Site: brandenburg
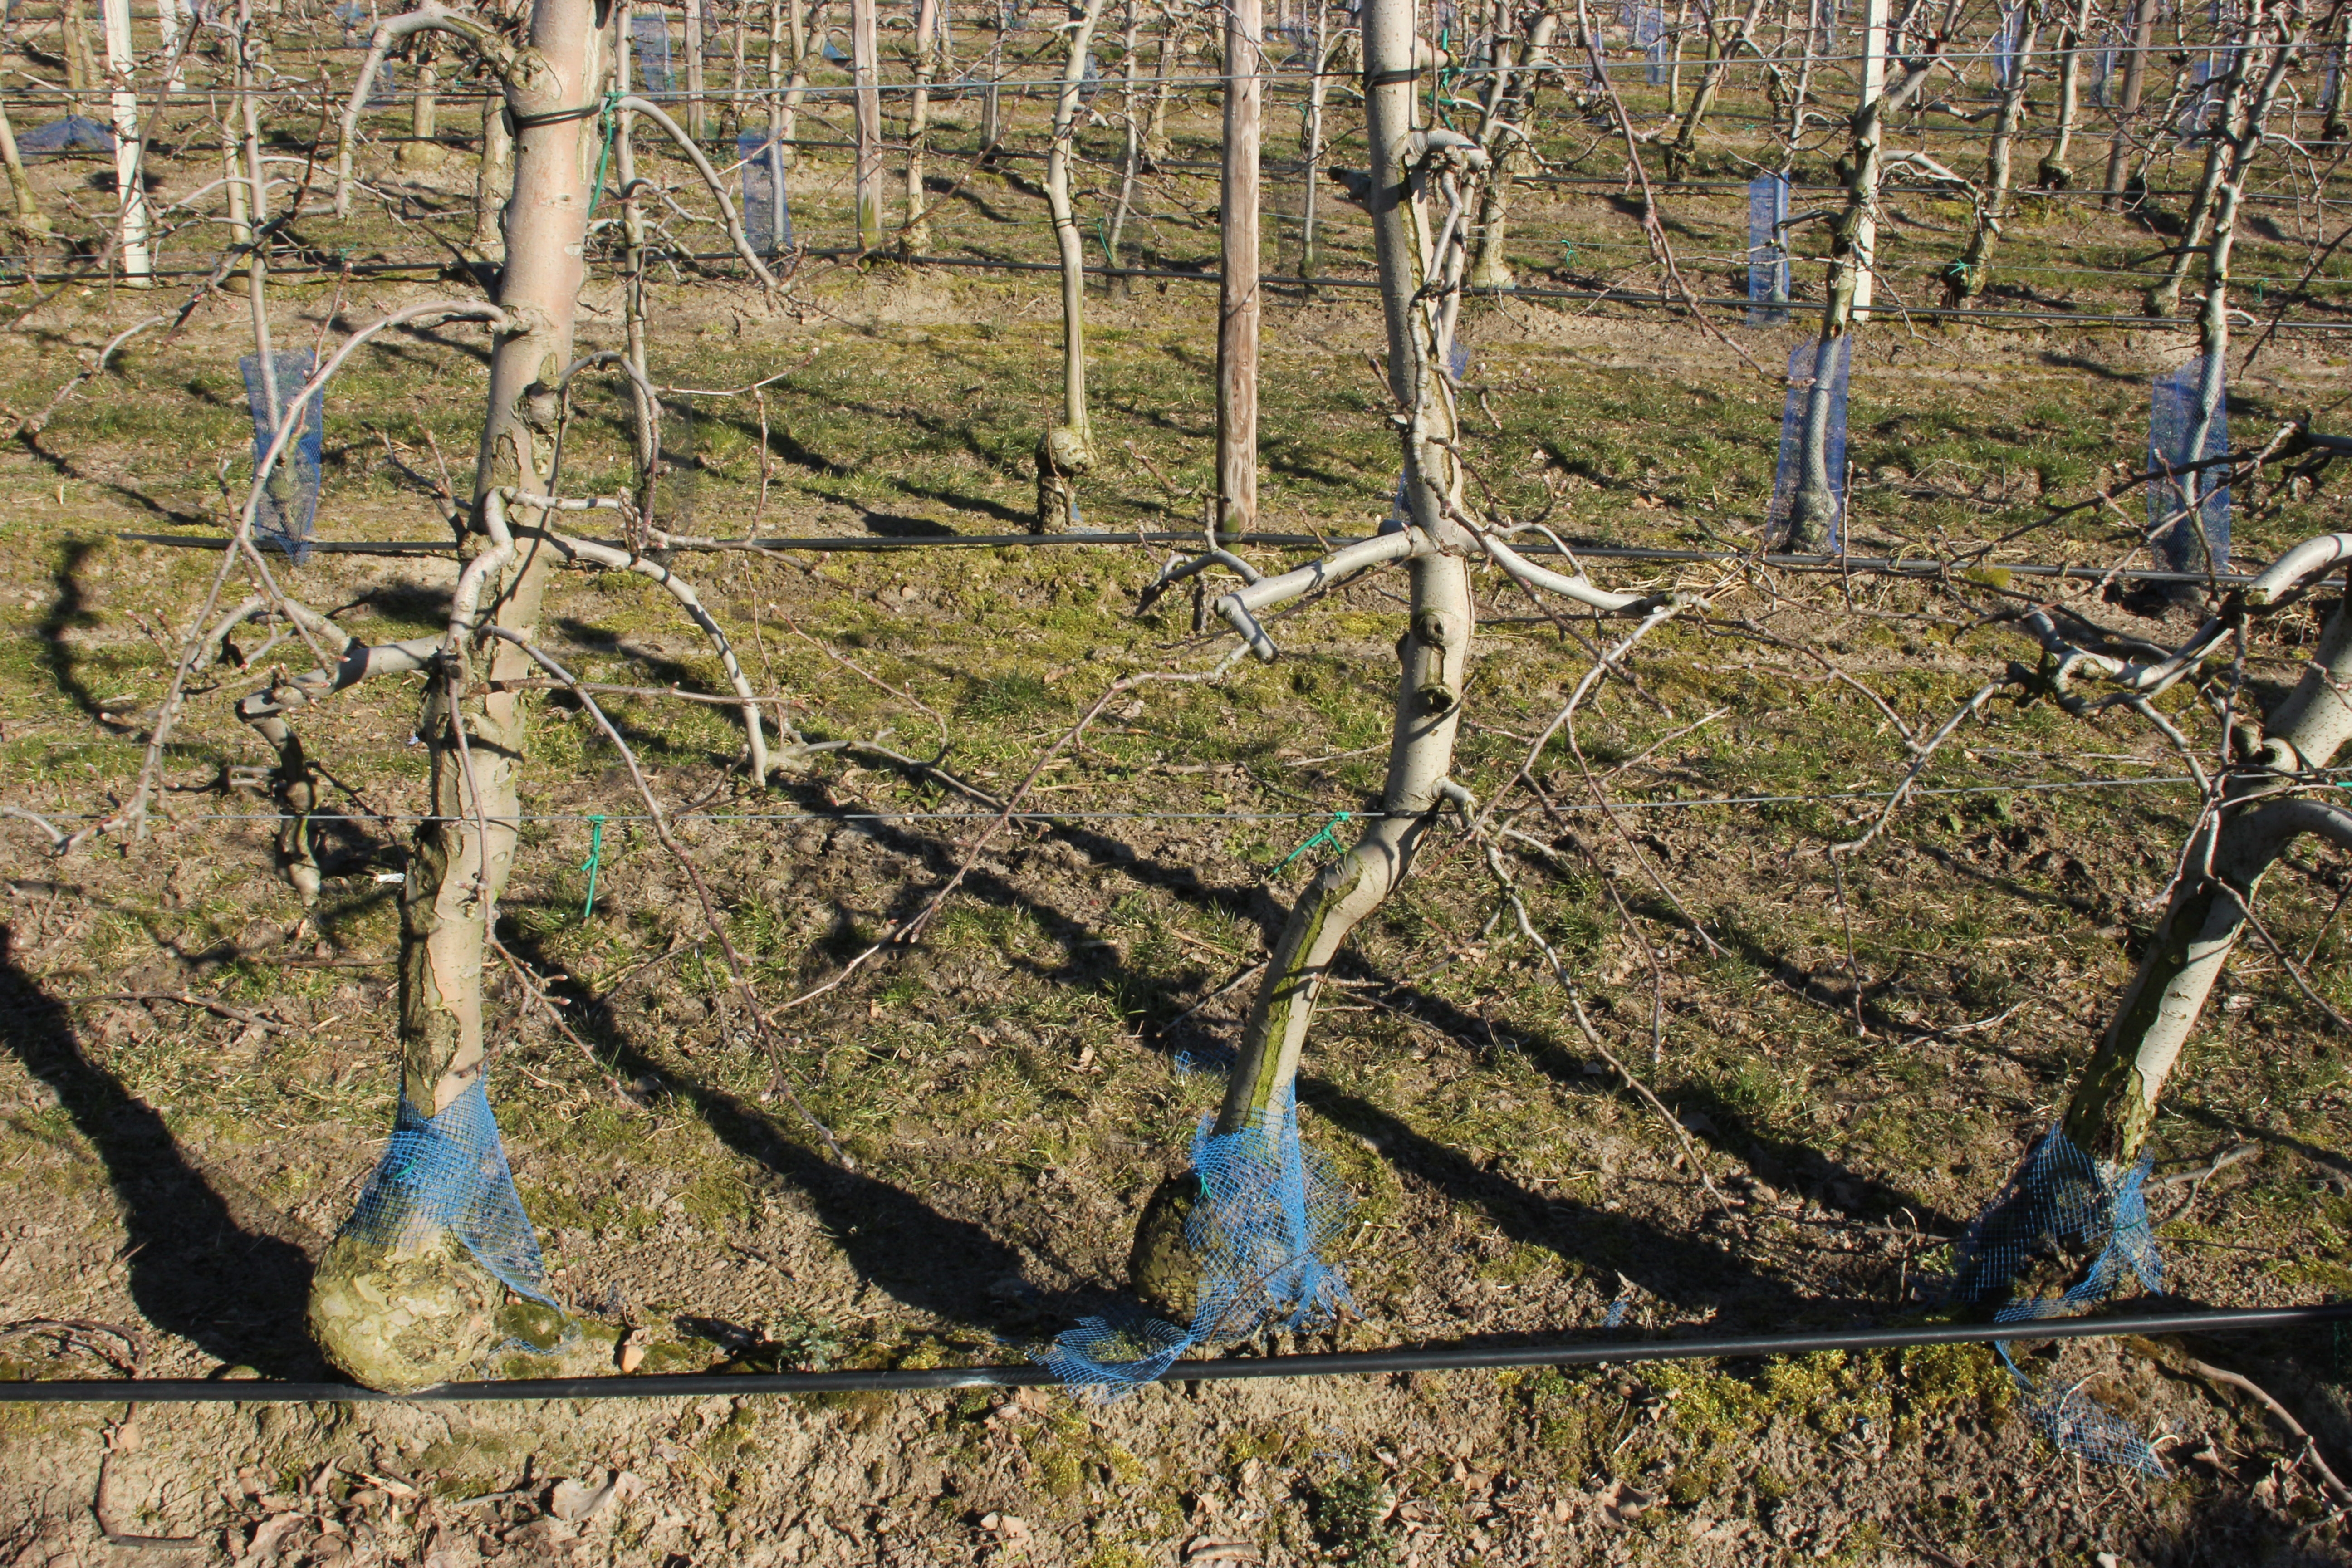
Growth stage (BBCH 03): Bud development